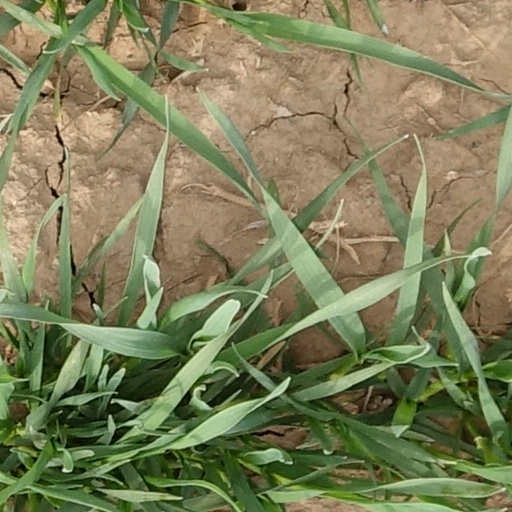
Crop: wheat